List of Chainsaw Man chapters

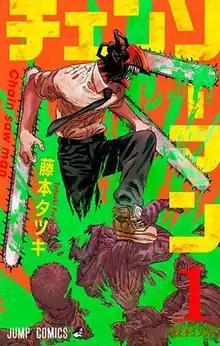
Cover of the first , released in Japan by Shueisha on March 4, 2019

"Chainsaw Man" is a Japanese manga series written and illustrated by Tatsuki Fujimoto. The series' first part, the , covered in the first 97 chapters, ran in Shueisha's manga anthology "Weekly Shōnen Jump" from December 3, 2018, to December 14, 2020; following the series' conclusion in "Weekly Shōnen Jump", a second part was announced to start on Shueisha's "Shōnen Jump+" online magazine. On December 19, 2020, it was announced that the second part, the , would feature Denji going to school. The second part began serialization on July 13, 2022, with Chapter 98. Shueisha has collected its chapters into individual volumes. The first volume was released on March 4, 2019. As of July 4, 2025, 21 volumes have been released.